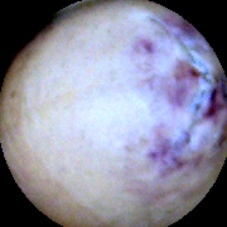
Label: Spotted